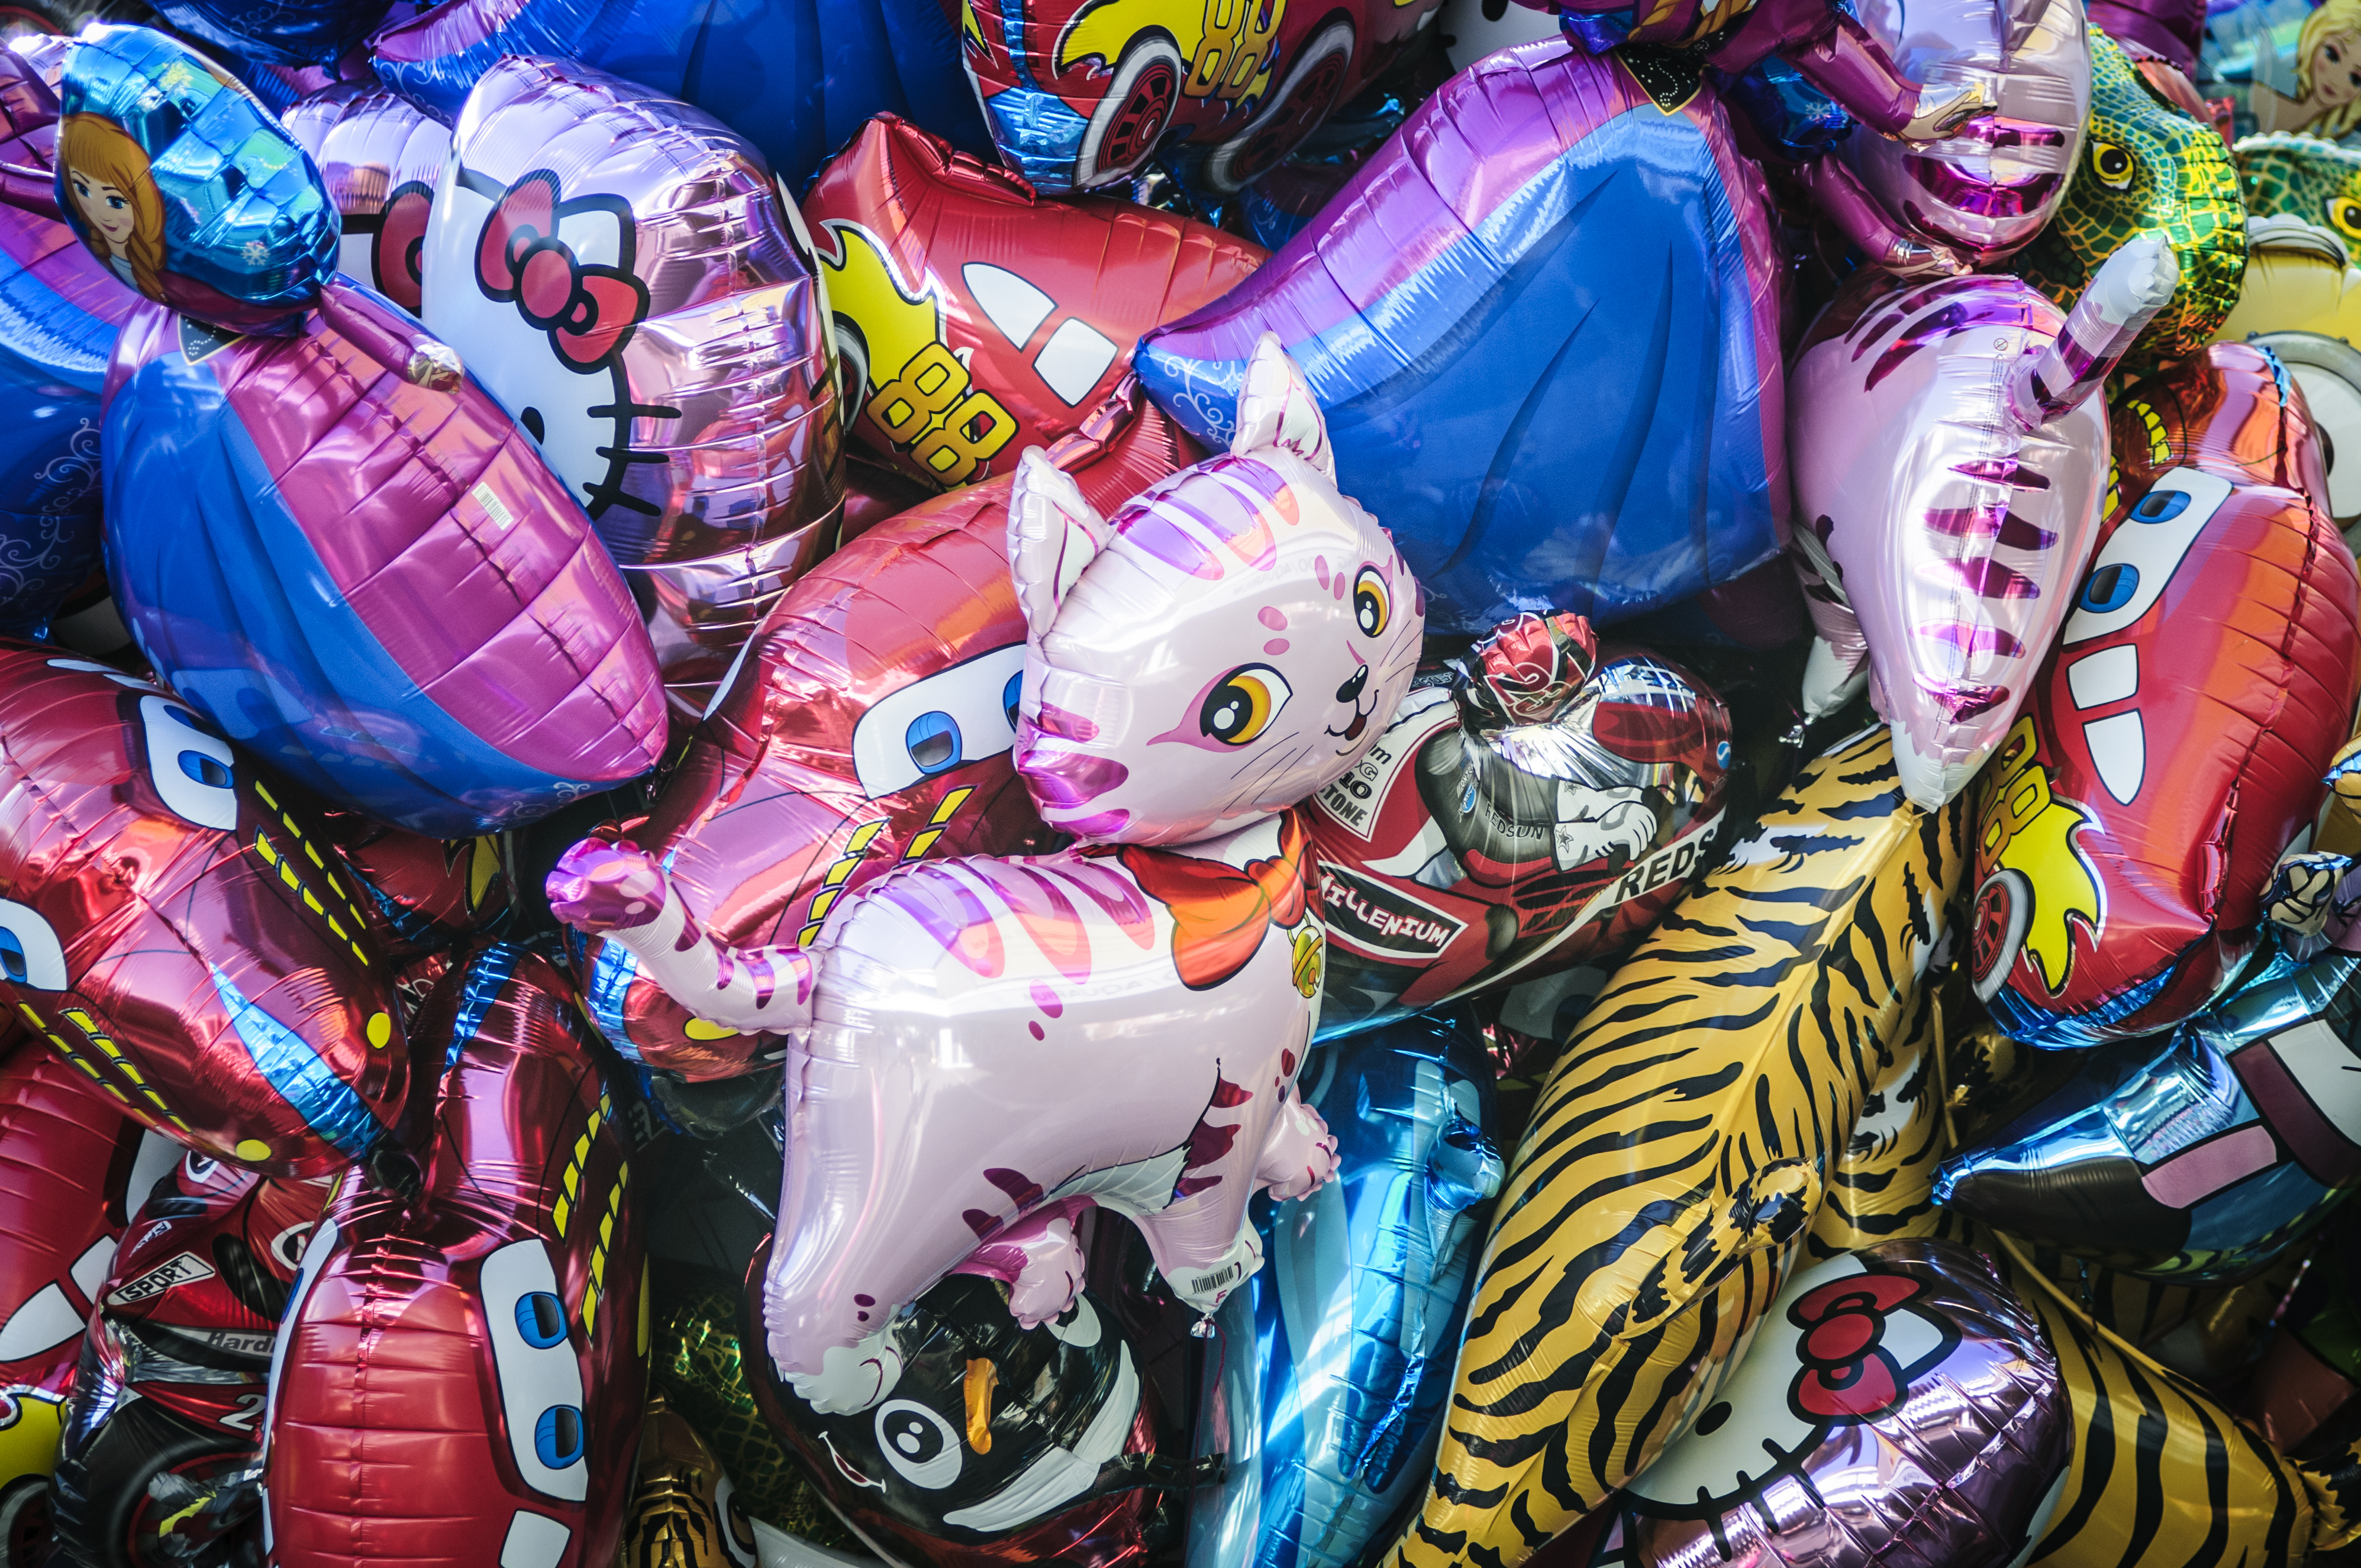
celebration, carnival, color, colorful, festival, balloons, party, event, birthday, comics, surprise